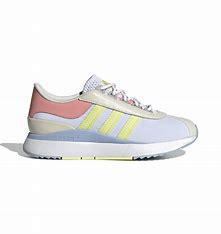
Brand: Adidas
Model: SL Andridge